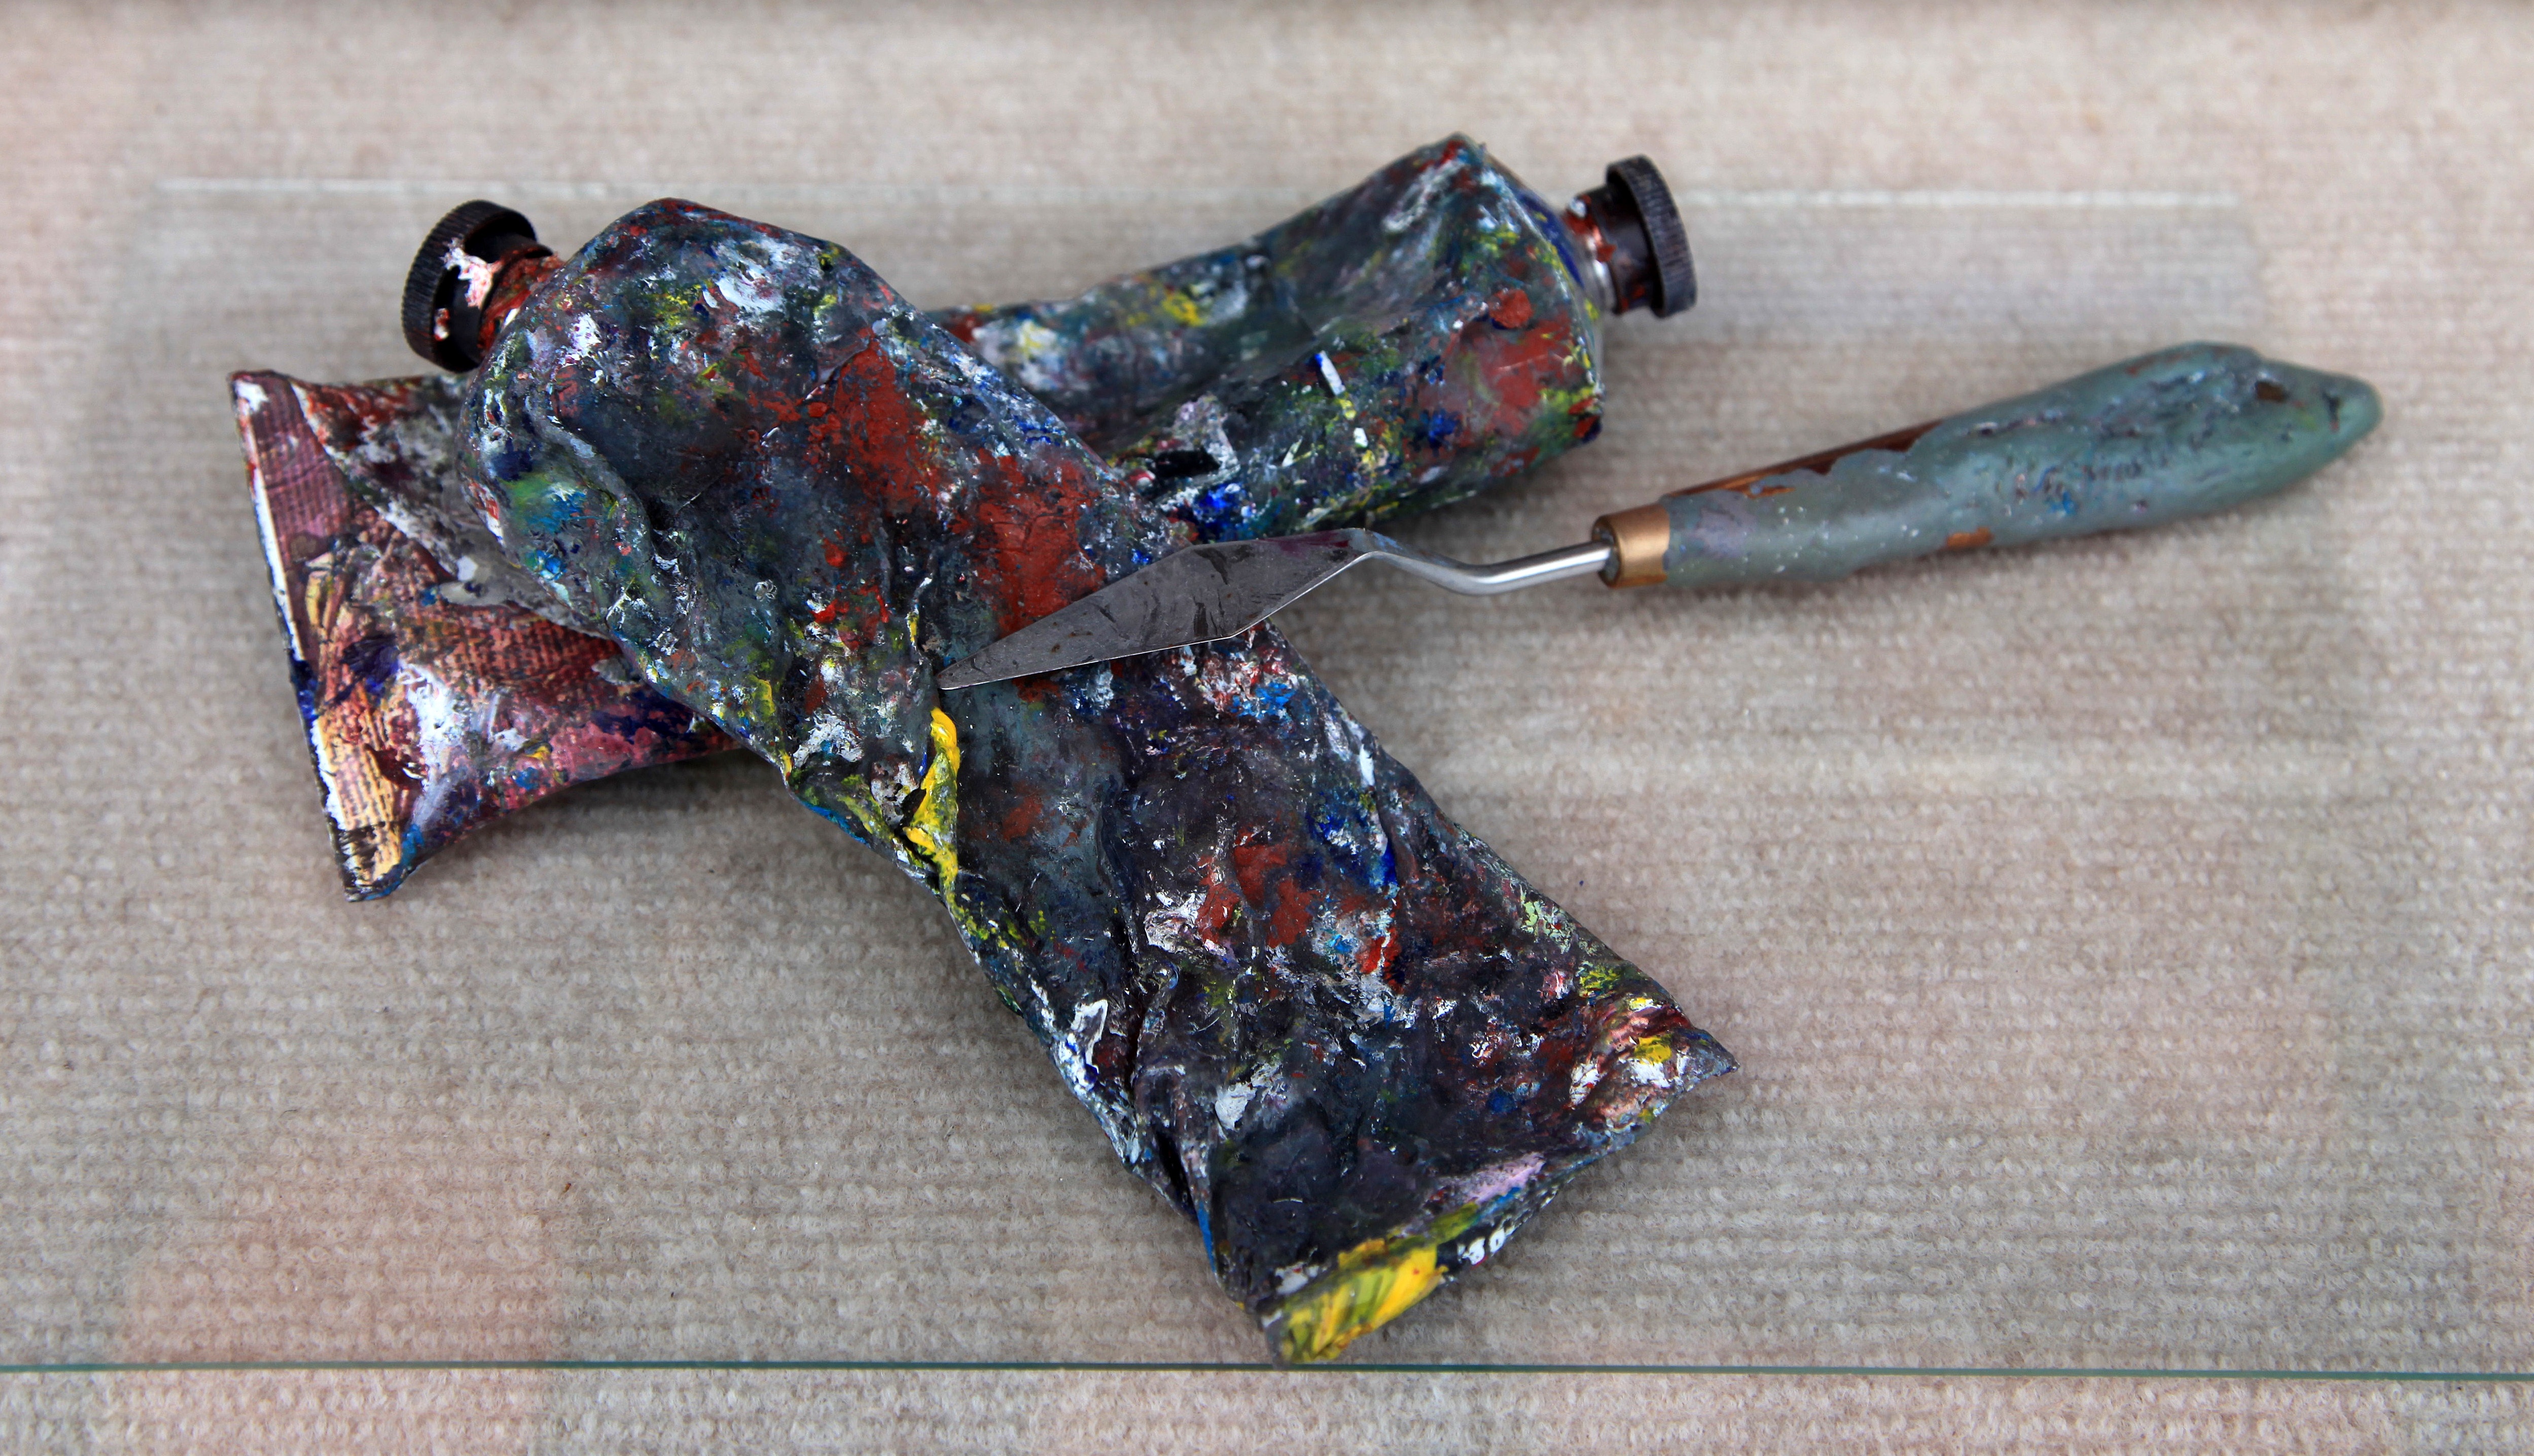
tube, color, paint, colorful, bead, toy, jewellery, art, spatula, oil paint, painter utensils, fashion accessory, color tube